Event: Nepal Earthquake
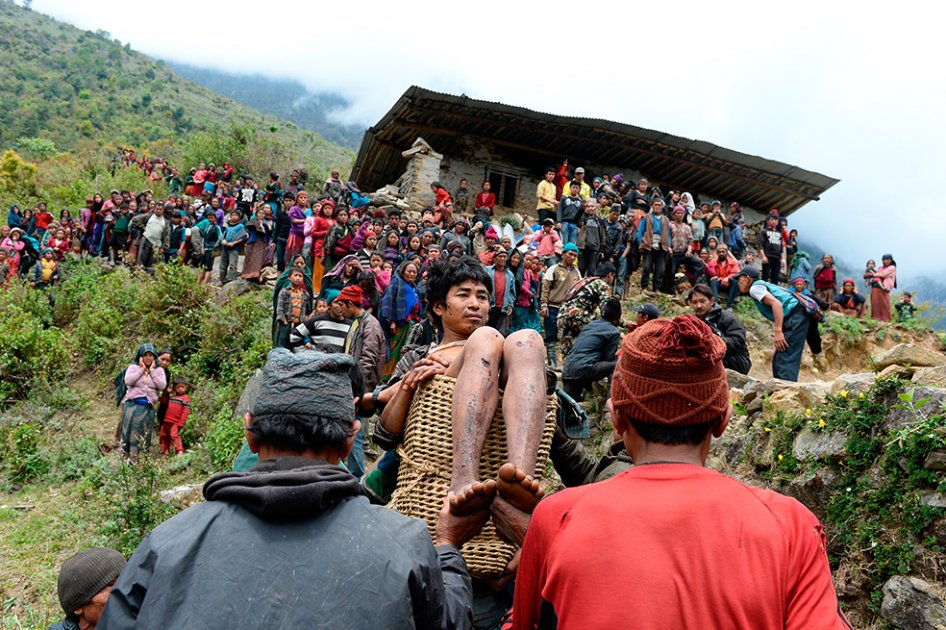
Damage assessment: no_damage